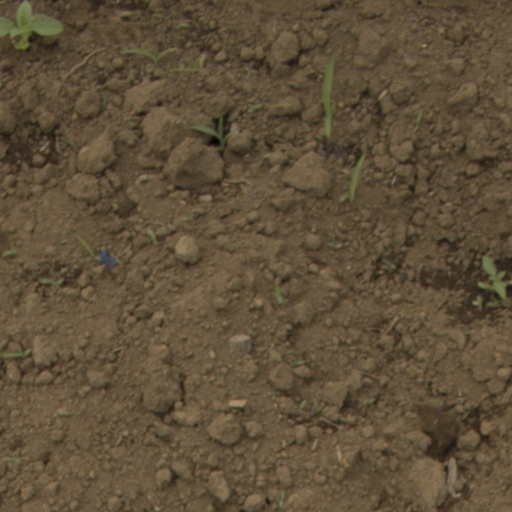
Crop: Jerusalem artichoke